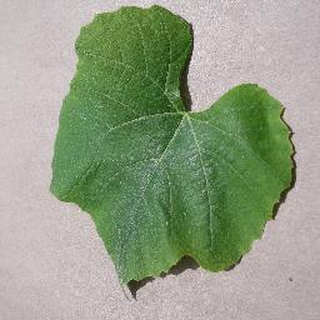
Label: healthy_grape